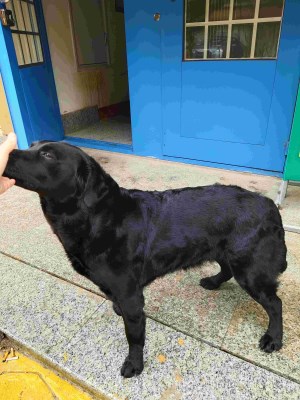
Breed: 3580-n000122-Labrador_retriever